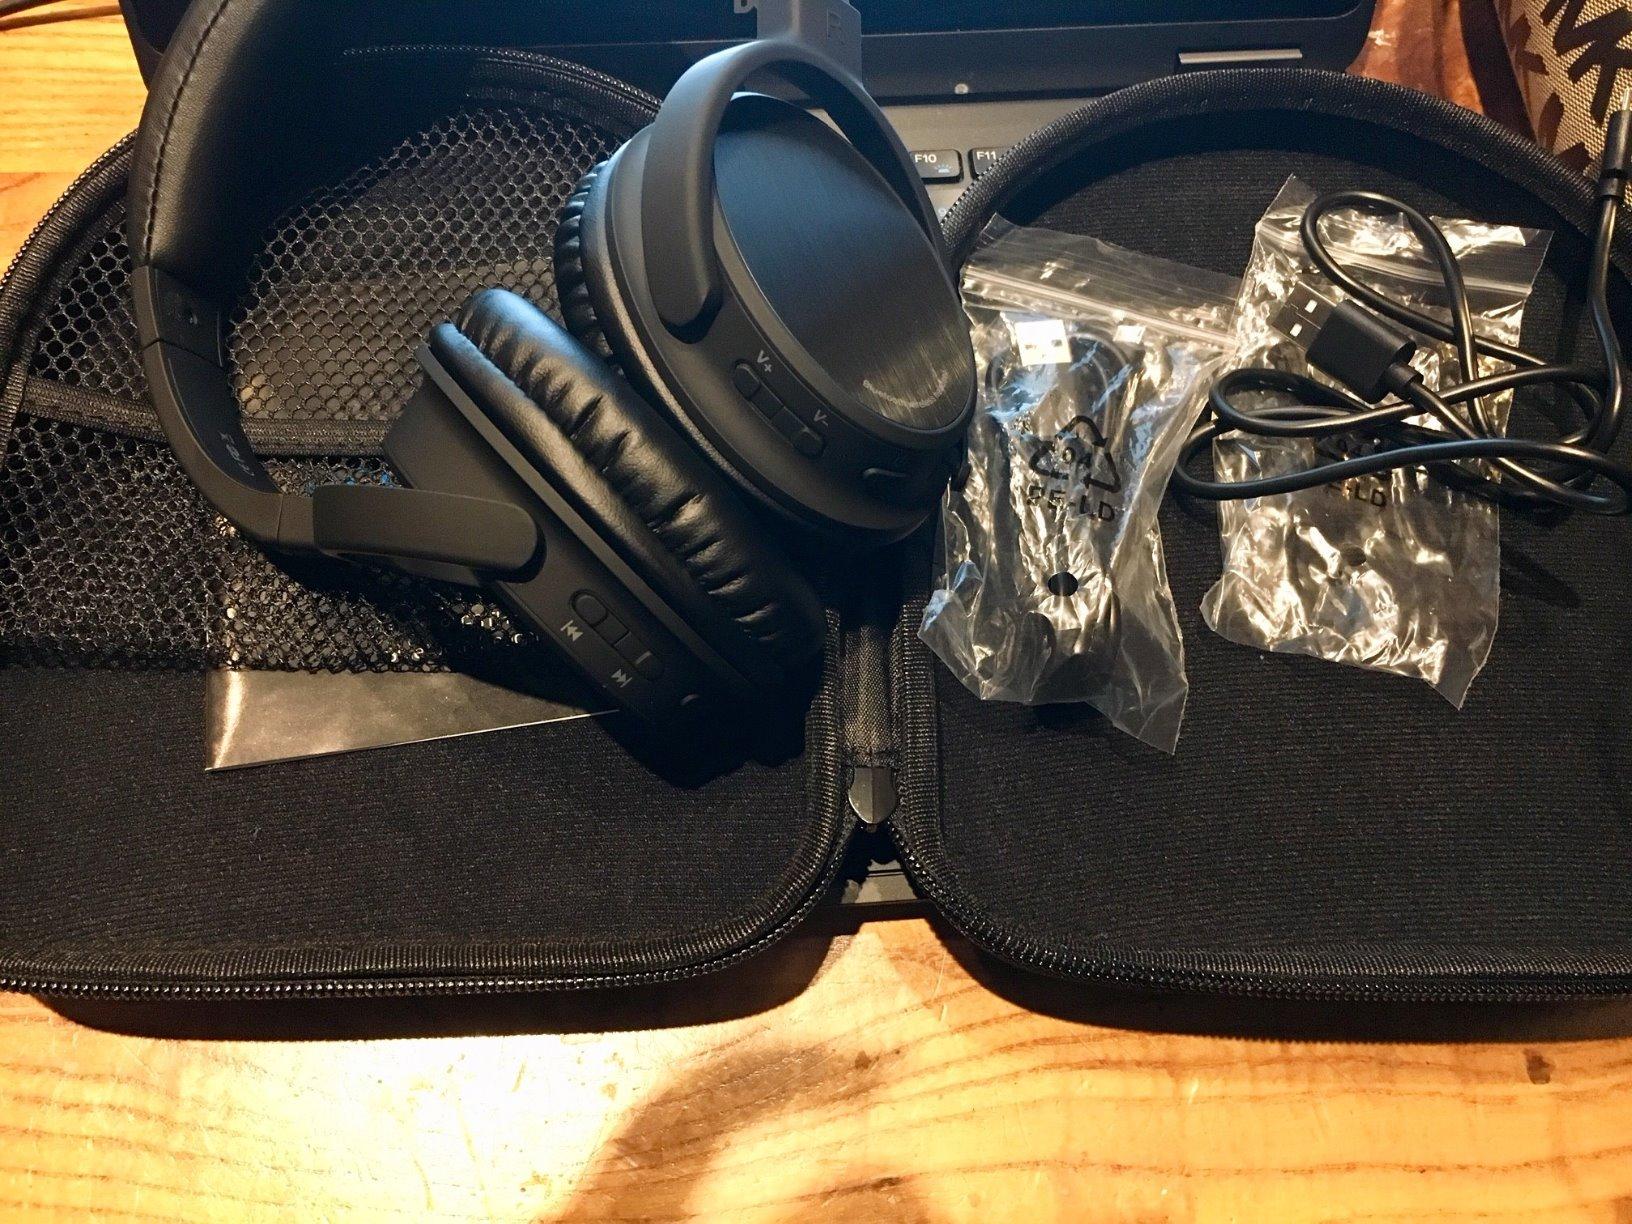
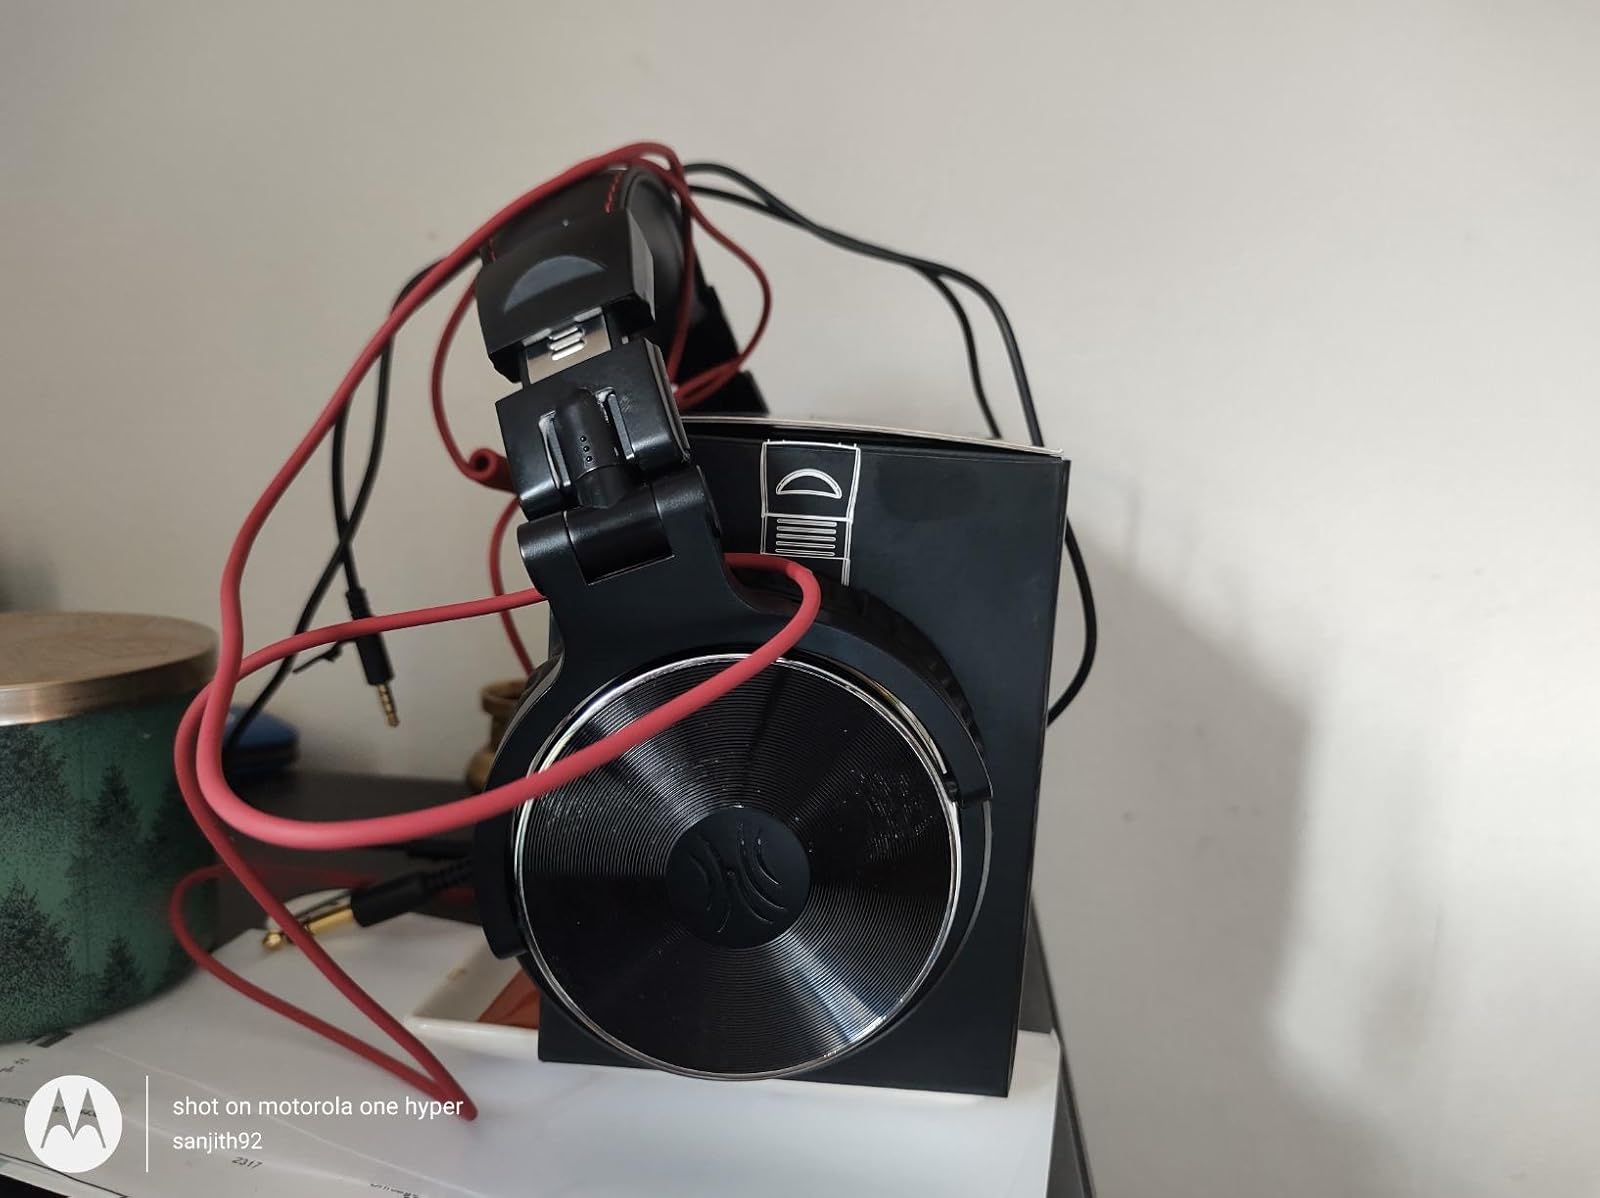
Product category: headphones
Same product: no